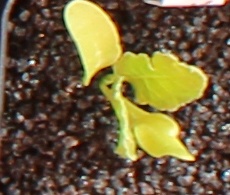
Label: Sugar beet